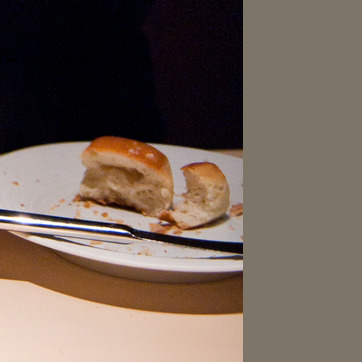
Material: food